Erzurum

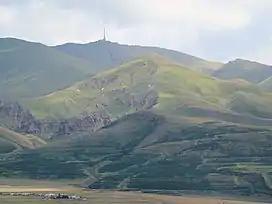
Palandöken in August 2009, as seen from downtown Erzurum.

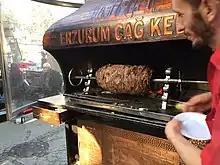
Cağ Kebab of Erzurum.

One of the largest source of income and economic activity in the city has been Atatürk University. Established in 1950, it is one of the largest universities in Turkey, having more than forty-thousand students. Tourism also provides a portion of the province's revenues. The city is a popular destination in Turkey for winter sports at the nearby Palandöken Mountain.